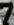
Number: 7